Aloys Wobben

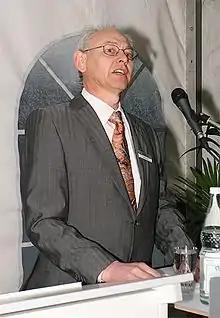
Wobben in 2008

Aloys Wobben (22 January 1952 – 31 July 2021) was a German billionaire businessman, engineer, and the founder and owner of the wind turbine company Enercon. He was one of the 50 richest people in Germany, with a fortune estimated at €4.78 billion, as of November 2020. As of August 2021, "Forbes" estimated his net worth to be US$7.1 billion.